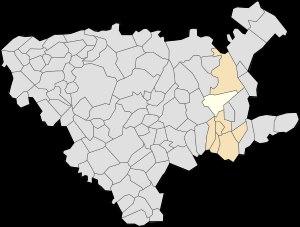
Festubert est une commune française située dans le département du Pas-de-Calais en région Hauts-de-France.